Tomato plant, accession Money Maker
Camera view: vertical (180 deg); turntable rotation: 270 degrees
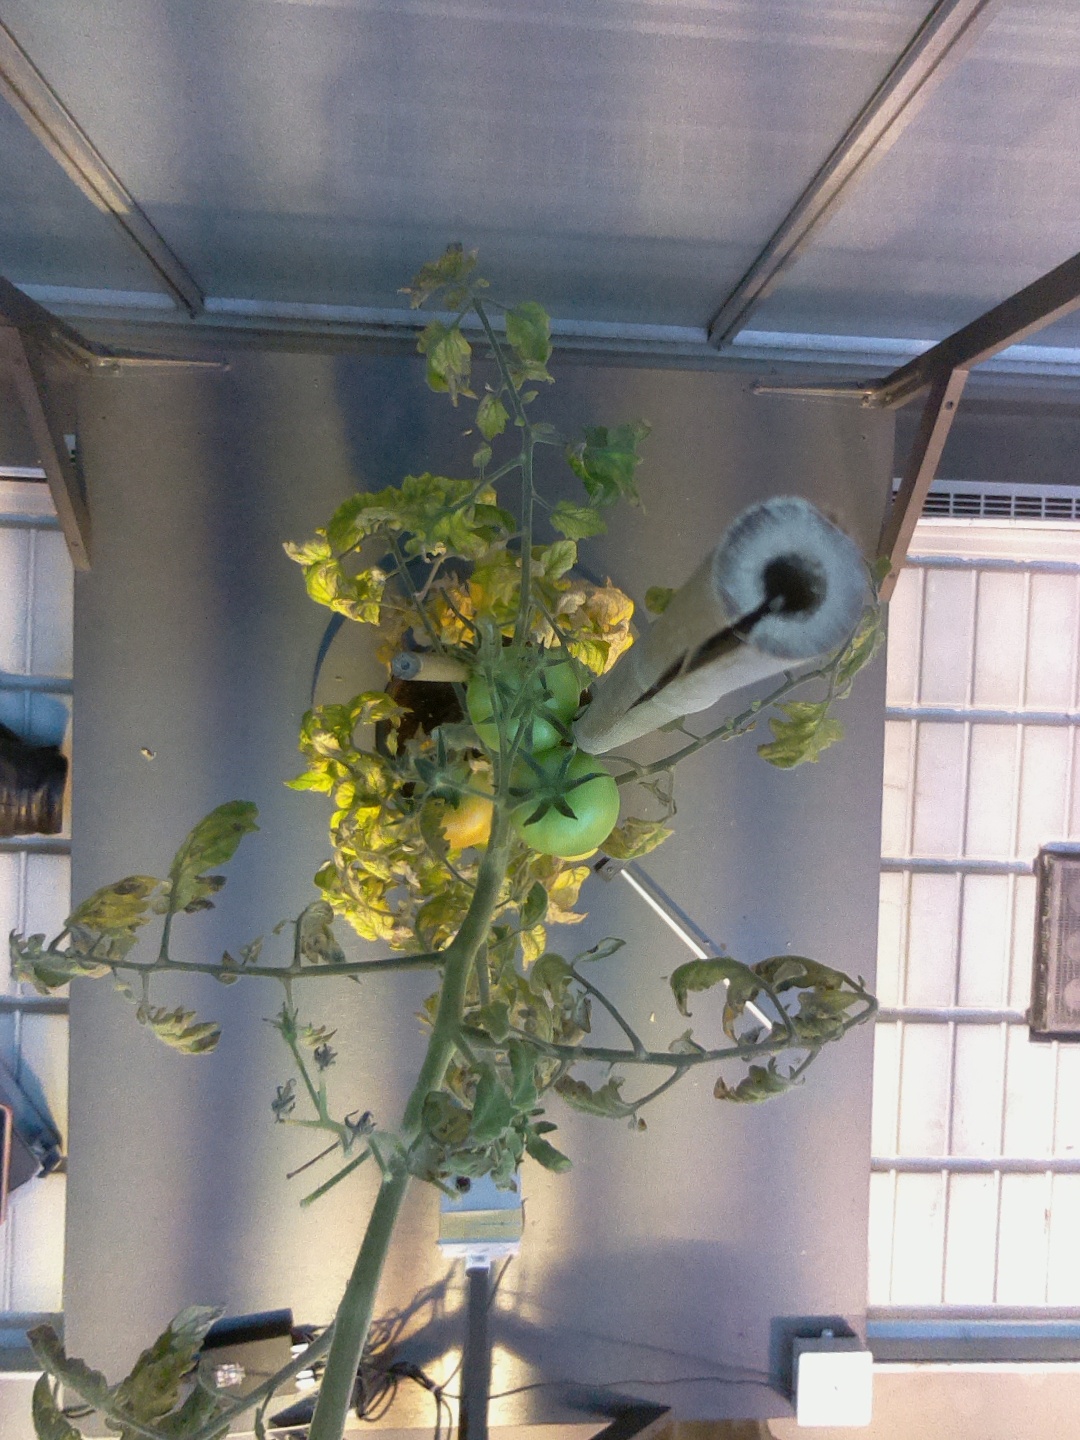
BBCH growth stage 81: 10%-20% of fruits show typical fully ripe color